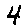
Label: 4